WLCH (AM)

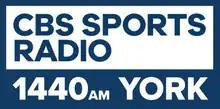
Previous logo

On January 17, 2022, WGLD changed its format from sports radio to Spanish CHR, branded as "Mega 107.1" and was sold to Victor Martinez's VP Broadcasting, along with its translator, W296EA, and sister station WTKZ.